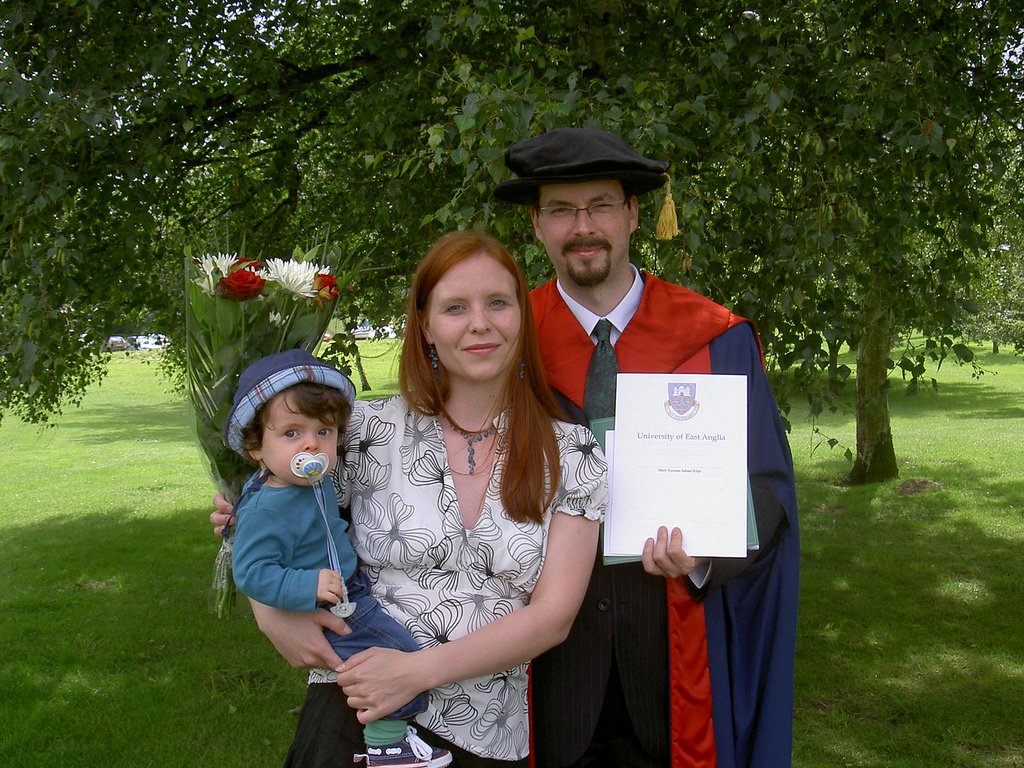
Label: not_food